Devil's Island (1939 film)

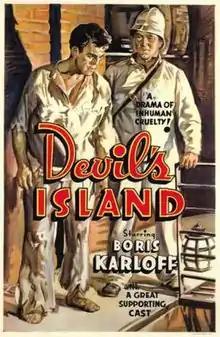
Film poster

Devil's Island is a 1939 American prison film directed by William Clemens and starring Boris Karloff. This film is notable for Karloff in a then-rare sympathetic role, as opposed to his usual antagonistic characters in horror films. The plot appears to have been recycled from John Ford's "The Prisoner of Shark Island", which depicted the true story of doctor Samuel Mudd, who treated the injury of John Wilkes Booth after he assassinated Lincoln.